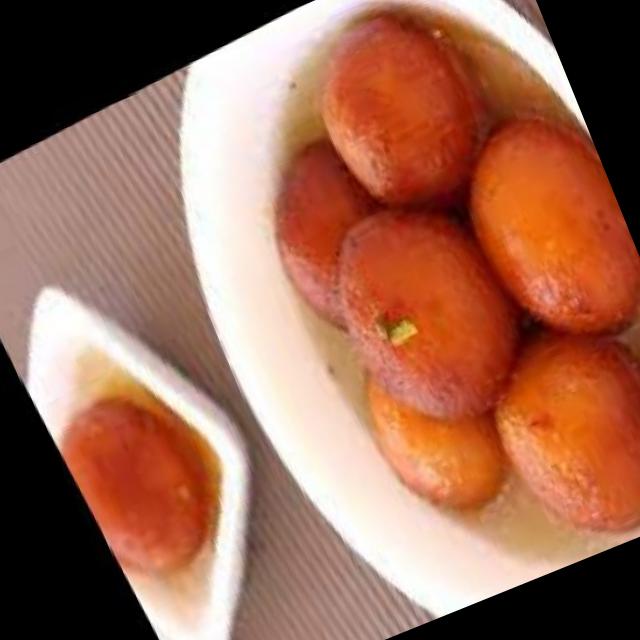
Dish: gulab_jamun